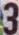
Number: 3